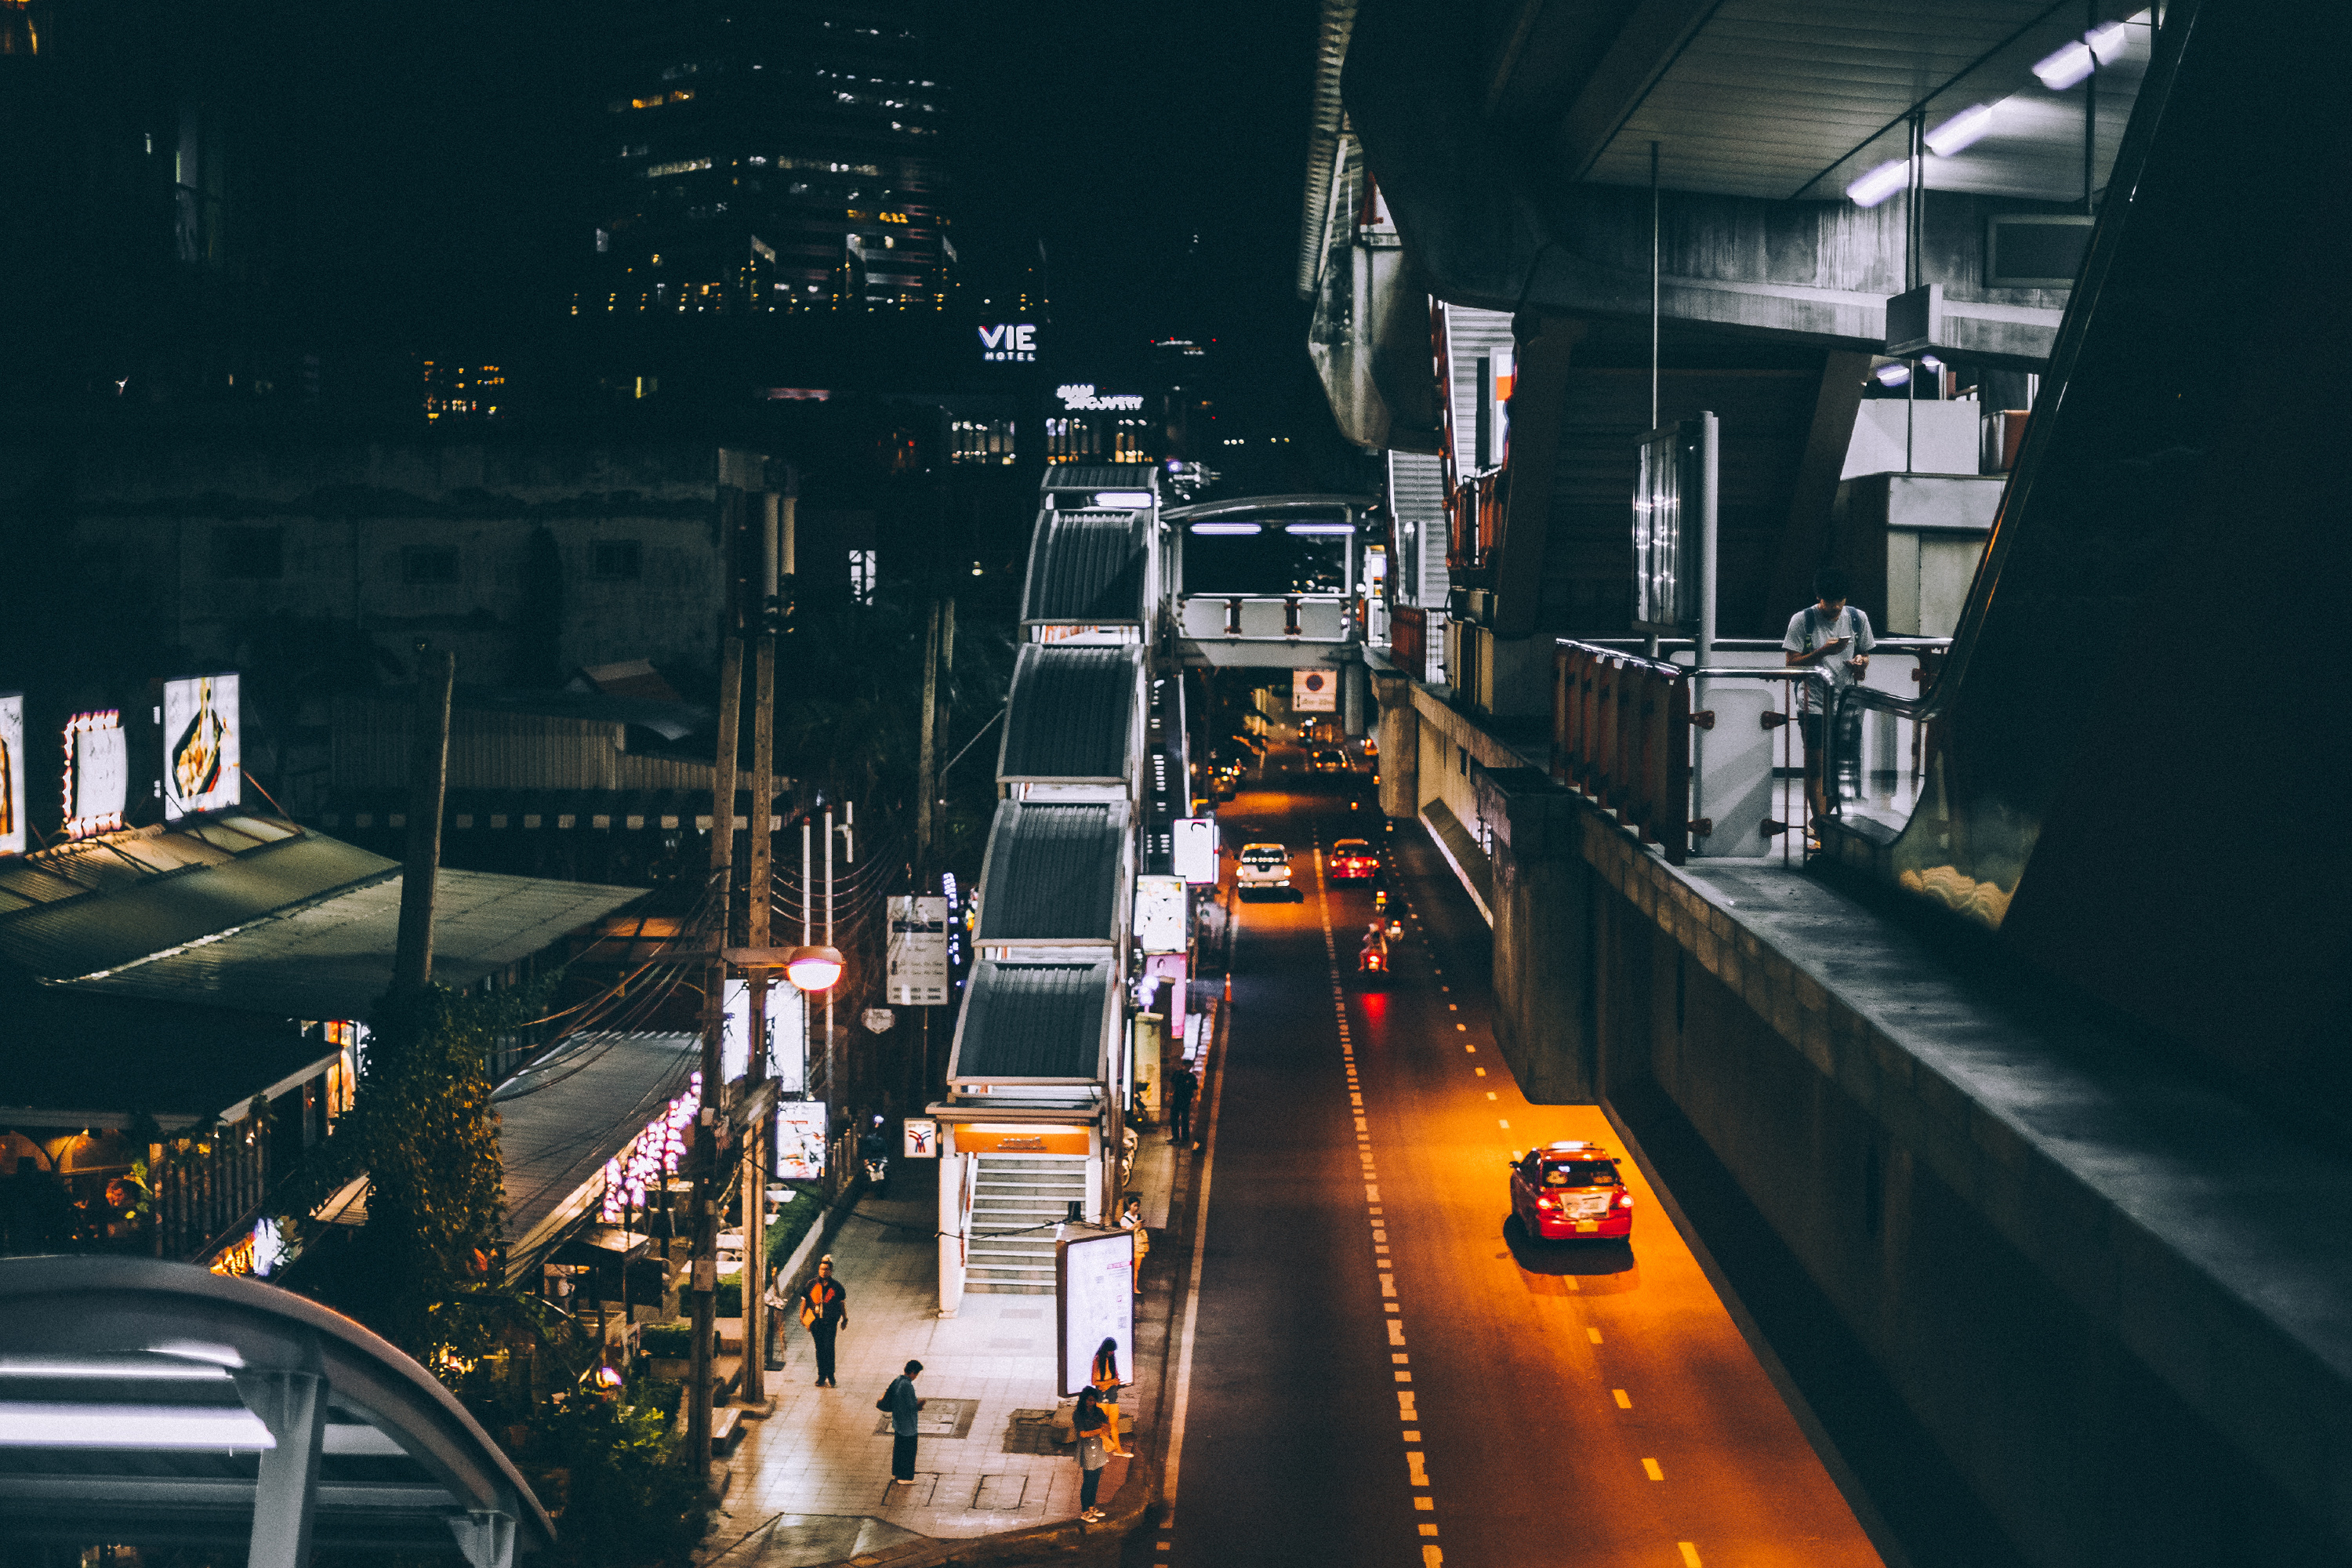
light, road, traffic, street, car, night, urban, cityscape, transport, evening, darkness, lighting, public transport, infrastructure, urban area